Ada Covered Bridge

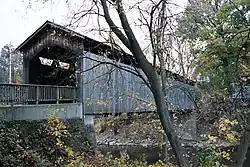
Upstream view from observation deck in park

The Ada Covered Bridge is a span Brown truss covered bridge erected in 1867 in Ada, Michigan, United States. Carrying Bronson Street across the Thornapple River, it is located just south of where the Thornapple enters the Grand River, in turn just south of M-21. It is listed on the National Register of Historic Places.